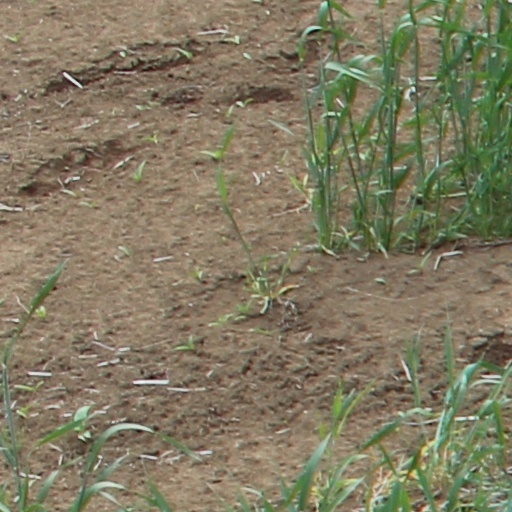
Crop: wheat